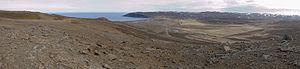
La Melrakkaslétta, toponyme islandais signifiant littéralement en français « la plaine du renard polaire », est une péninsule d'Islande située dans le Nord-Est du pays. Elle s'avance dans l'océan Arctique, entourée à l'est par le Þistilfjörður et à l'ouest par l'Öxarfjörður. Kópasker se trouve dans le Sud-Ouest de la péninsule. Son littoral Nord est marqué de nombreuses petites péninsules dont l'une, le Rifstangi, constitue l'extrémité septentrionale de l'île principale de l'Islande.